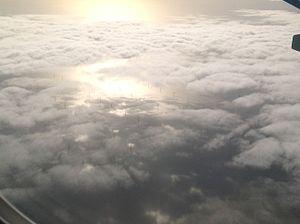
Greater Gabbard est un parc éolien d’une capacité de 500 MW. Il sera situé sur les bancs de sables à 23 km au large des côtes du Suffolk, en Angleterre, pour un coût compris entre 650 millions et 1 500 millions de livres sterling selon les sources. La production électrique prévue du parc éolien est d’environ 1 900 GW·h, ce qui correspond à un facteur de charge de 43 %.
L'énergie éolienne est devenue une source d'énergie électrique de premier plan au Royaume-Uni, qui dispose d'un potentiel éolien parmi les meilleurs au monde : l'éolien fournissait 22 % de la production électrique britannique en 2019, et sa progression est rapide : la puissance installée de ses éoliennes s'est accrue de 29 % en 2017, 7 % en 2018 et 11 % en 2019. Le rythme d'installation s'accélère pour les éoliennes en mer alors qu'il chute pour les éoliennes terrestres.